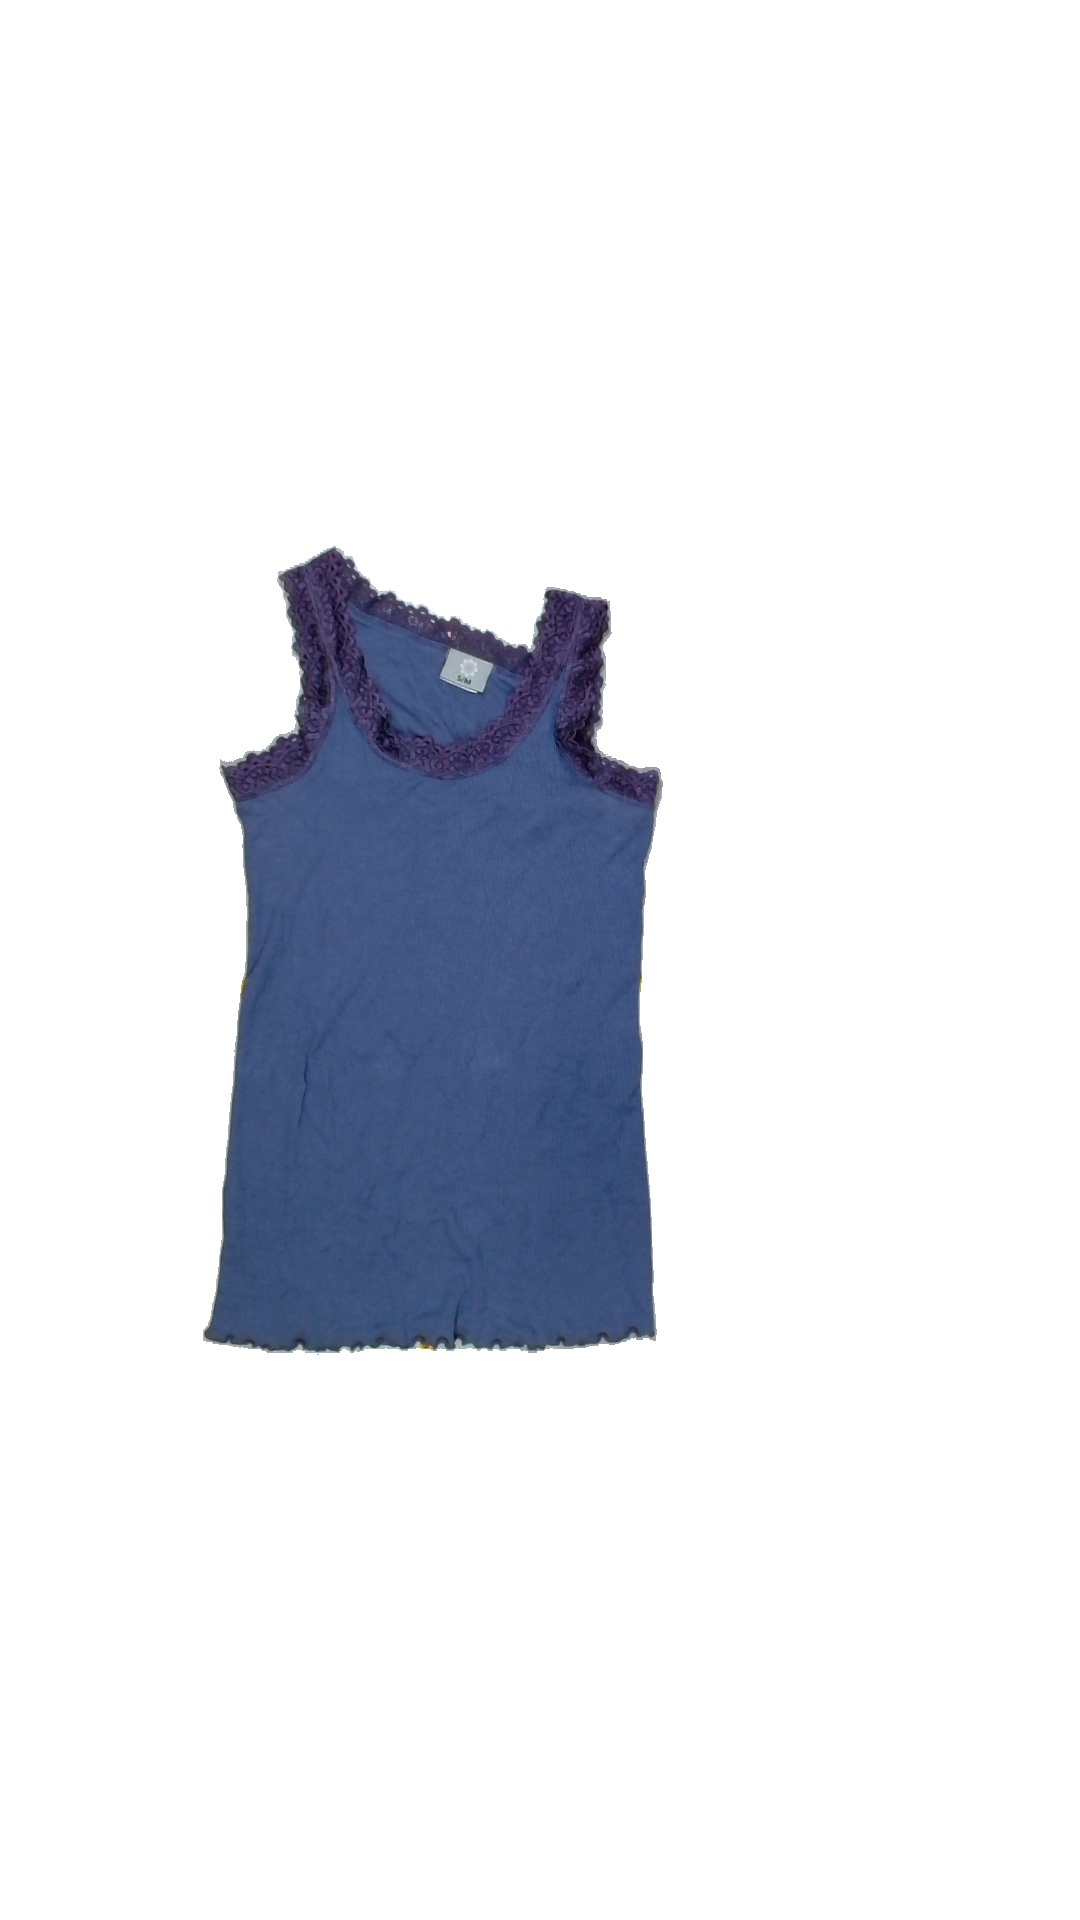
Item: Tank Top (Ladies)
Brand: Not Applicable
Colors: Purple
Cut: Tight, C-collar
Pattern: Lace
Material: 100%viscose
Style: No trend
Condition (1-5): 5
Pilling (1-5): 5
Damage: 0
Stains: No
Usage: Reuse
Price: <50